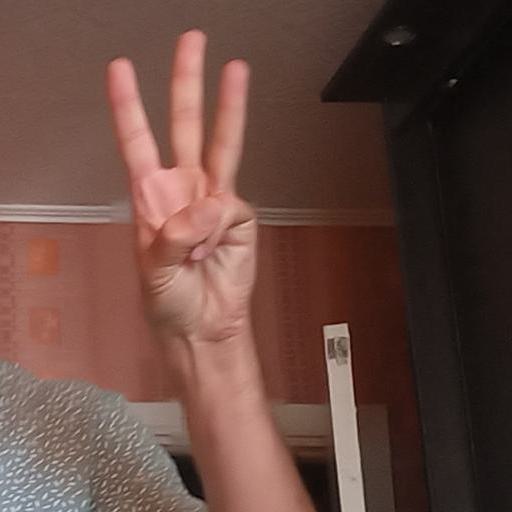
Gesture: three